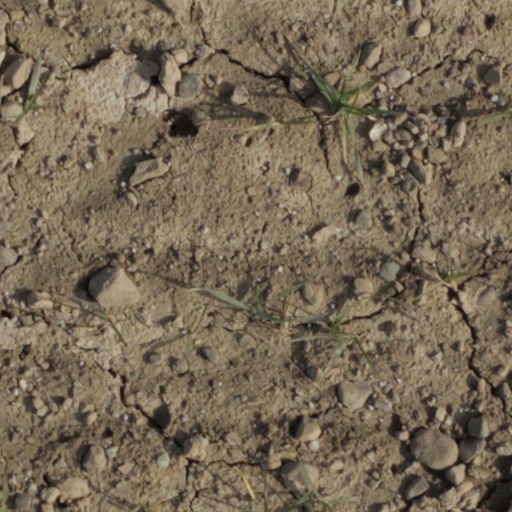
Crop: wheat